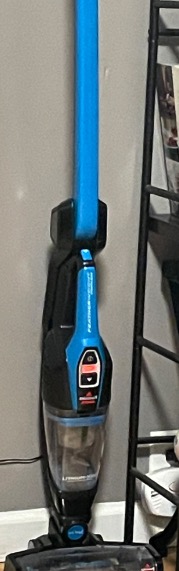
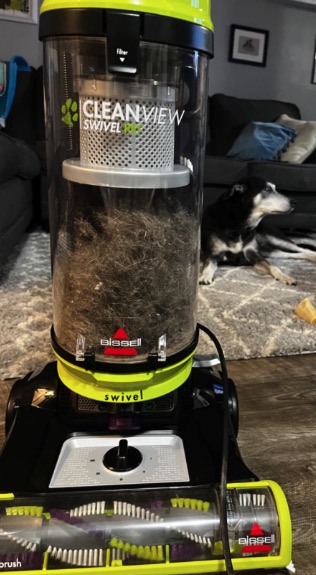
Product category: items_vacuum
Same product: no